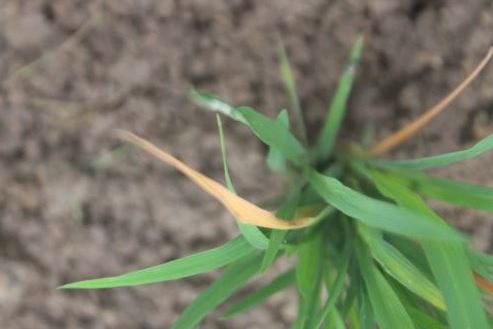
Disease: Tungro